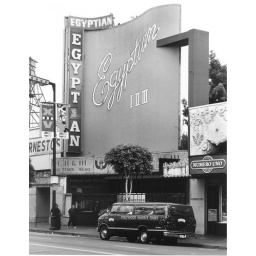
Built in 1922, the theater was designed by Meyer &amp;amp; Holler. It was renovated in 1998 to house the American Cinematheque.